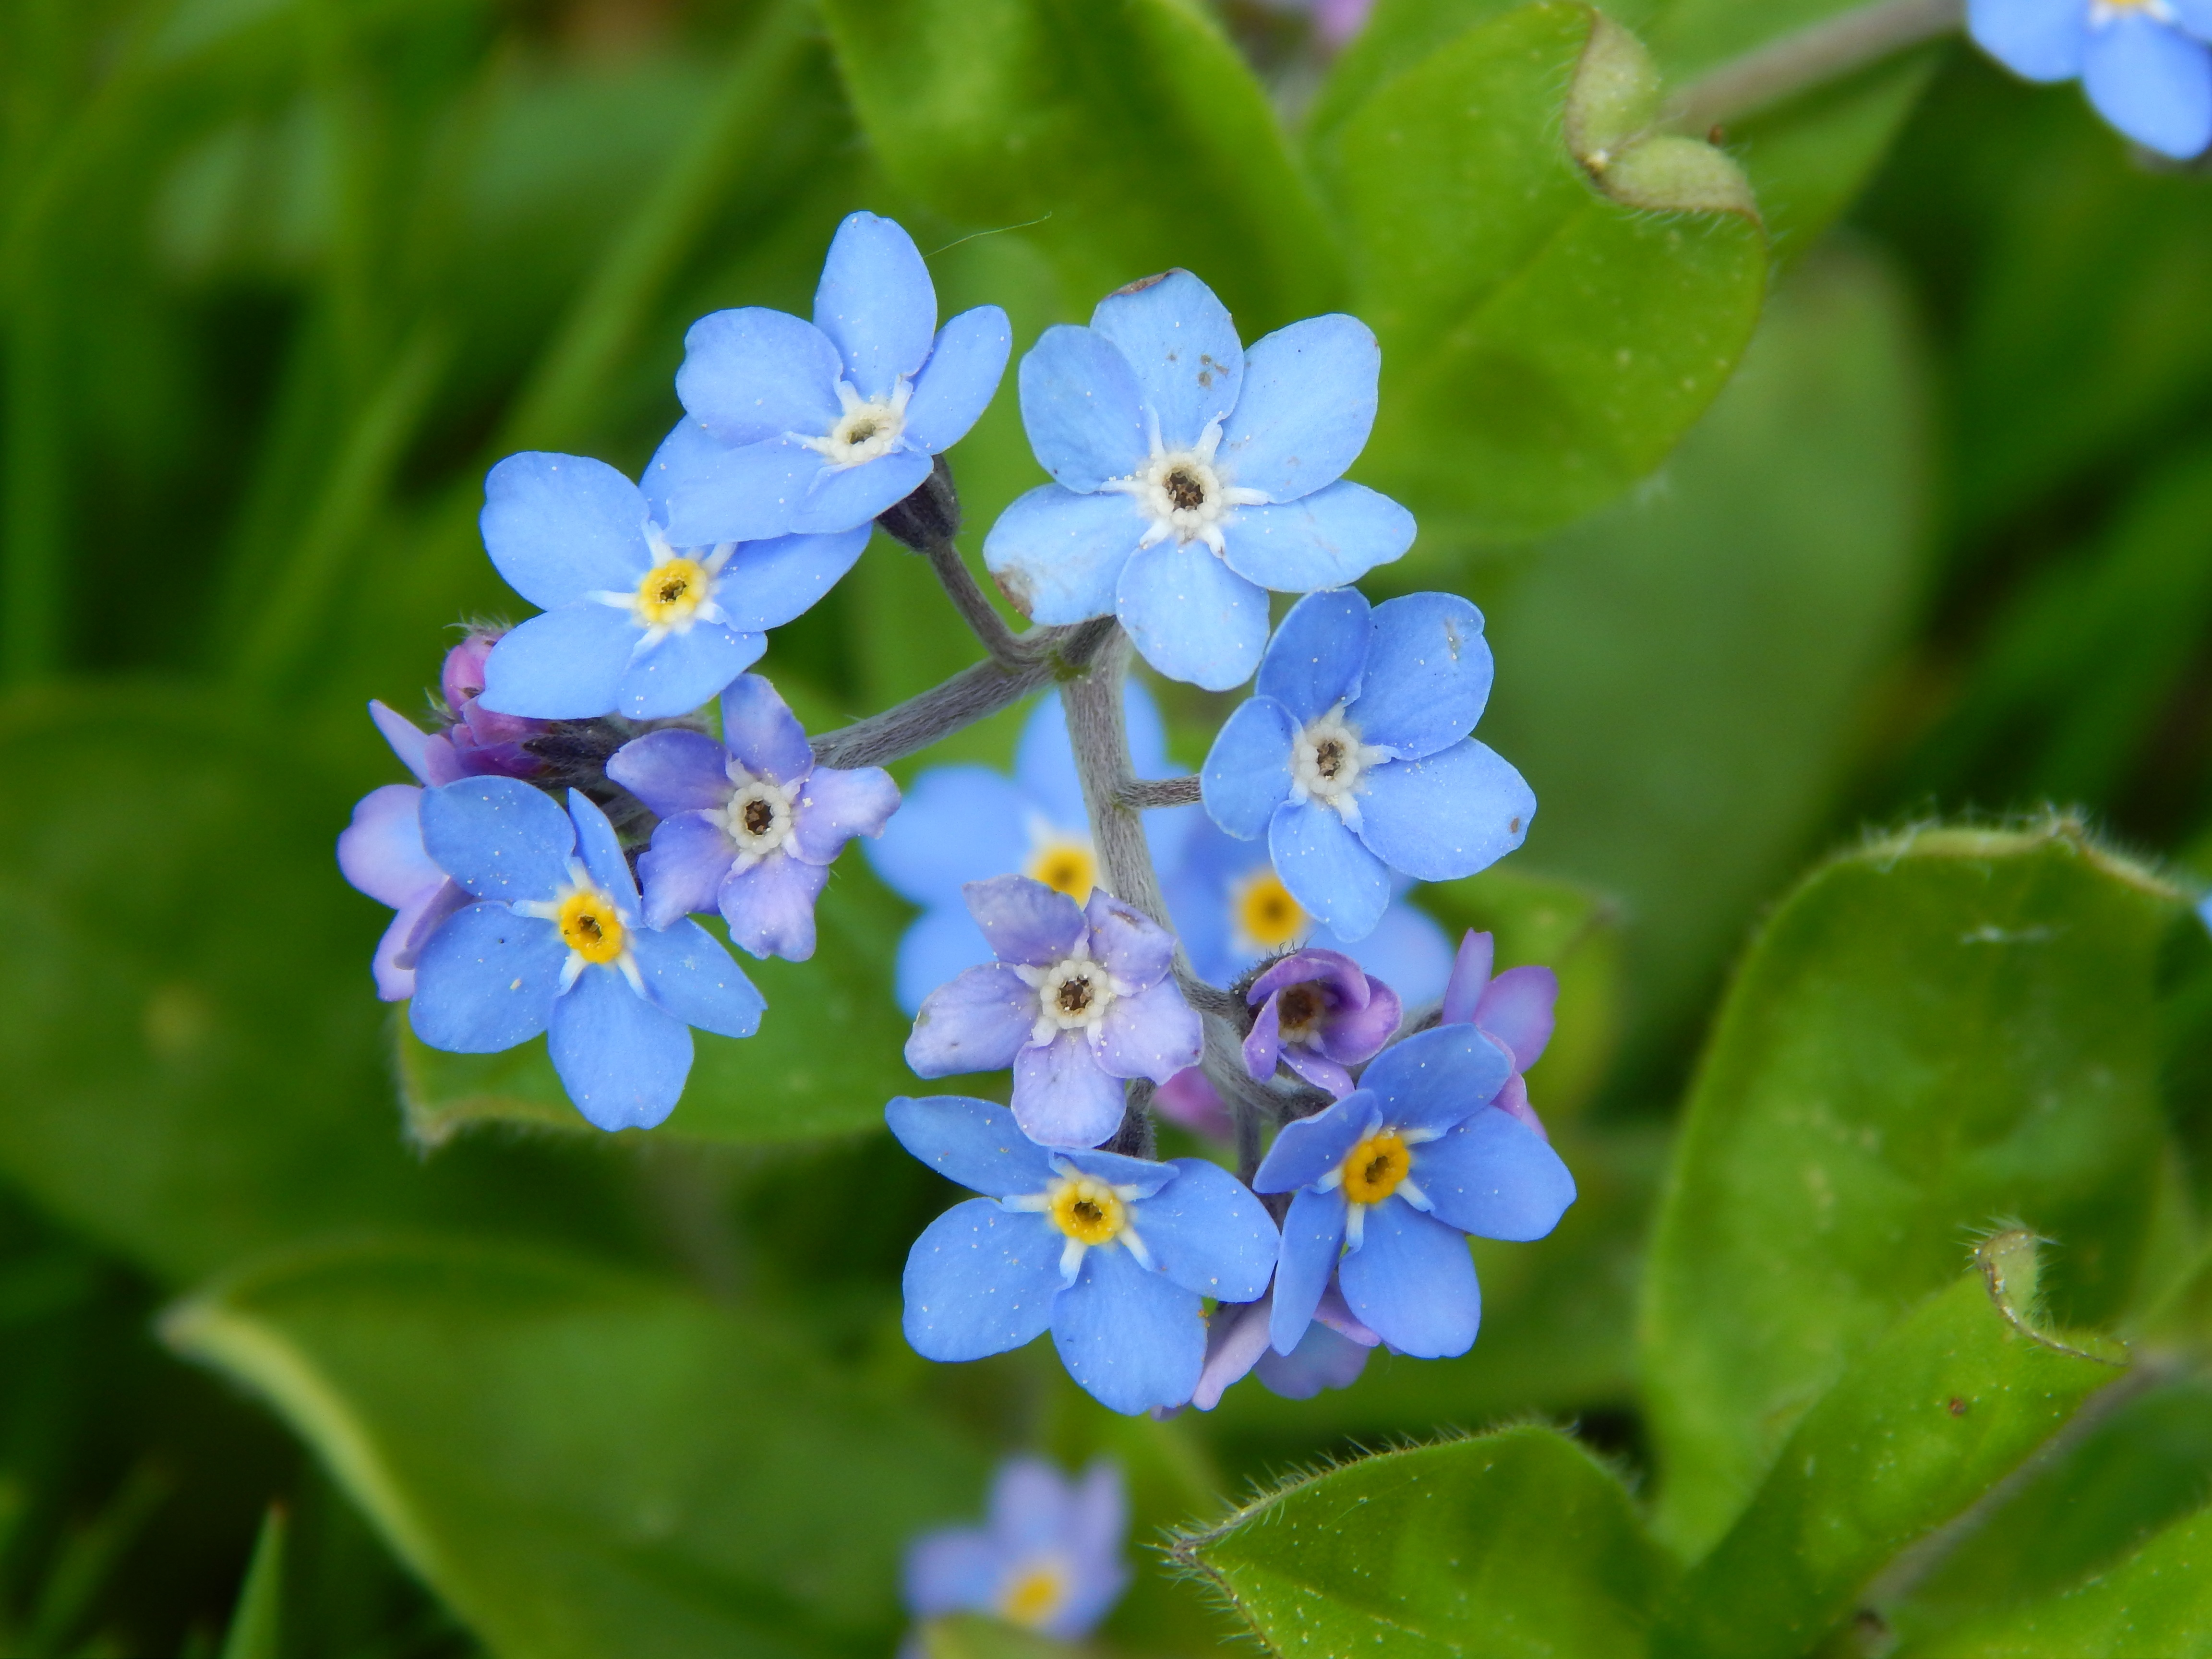
nature, blossom, plant, flower, purple, petal, spring, botany, blue, garden, close, flora, wildflower, forget me not, viola, macro photography, flowering plant, dayflower, borage family, annual plant, land plant, violet family, dayflower family